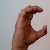
The image shows a hand gesture representing the letter 'C' in Indian Sign Language.